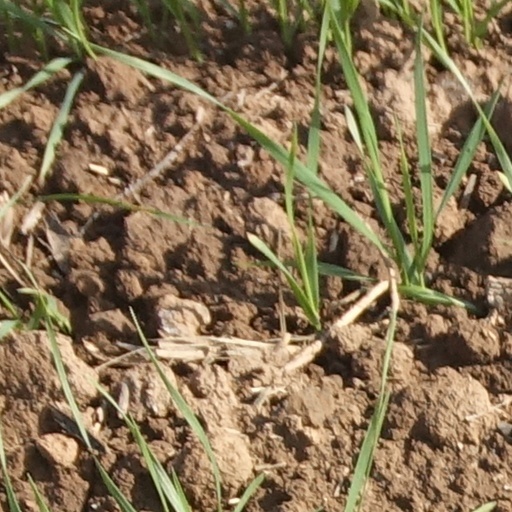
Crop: wheat